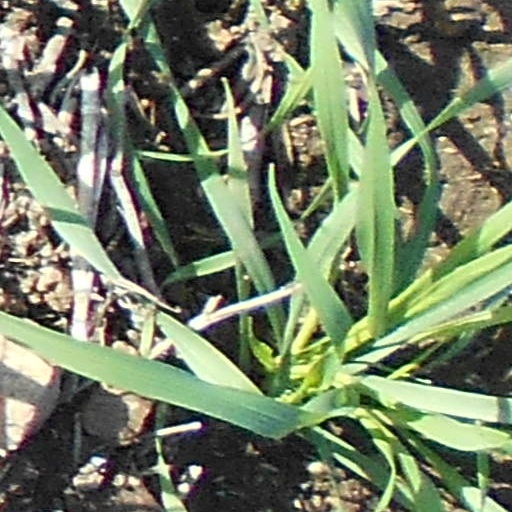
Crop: wheat